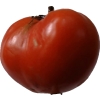
Label: tomato